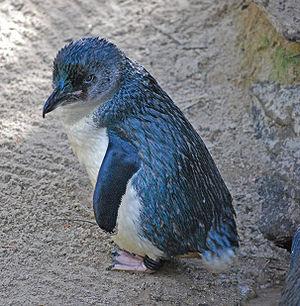
Le Manchot pygmée est la plus petite espèce de manchots et possède un plumage bleu, lui valant le surnom de petit manchot bleu. Il est également appelé Little Penguin dans les pays anglophones, Fairy Penguin en Australie, Little Blue Penguin ou seulement Blue Penguin en Nouvelle-Zélande, Kororā pour les Māori de Nouvelle-Zélande et Pingüino pequeño ou Pingüino azul au Chili et dans les autres pays hispanophones.